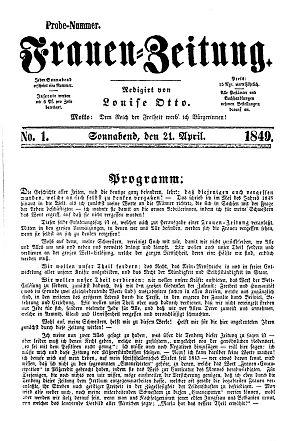
Le Frauen-Zeitung, avec pour sous titre « Ein Organ für die höheren weiblichen Interessen » est un hebdomadaire apparu en 1849 et rédigé par la féministe Louise Otto s'adressant aux femmes, et qui porte les idées du mouvement féministe. Il représente aujourd'hui une source d'information intéressante sur les débuts de ce mouvement en Allemagne. Le premier numéro paraît le 21 avril 1849 à Großenhain en Saxe. L'ultime numéro, le 104, est publié quant à lui en 1852 à Gera. Le tirage ne nous est pas parvenu.